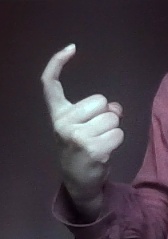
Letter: ra